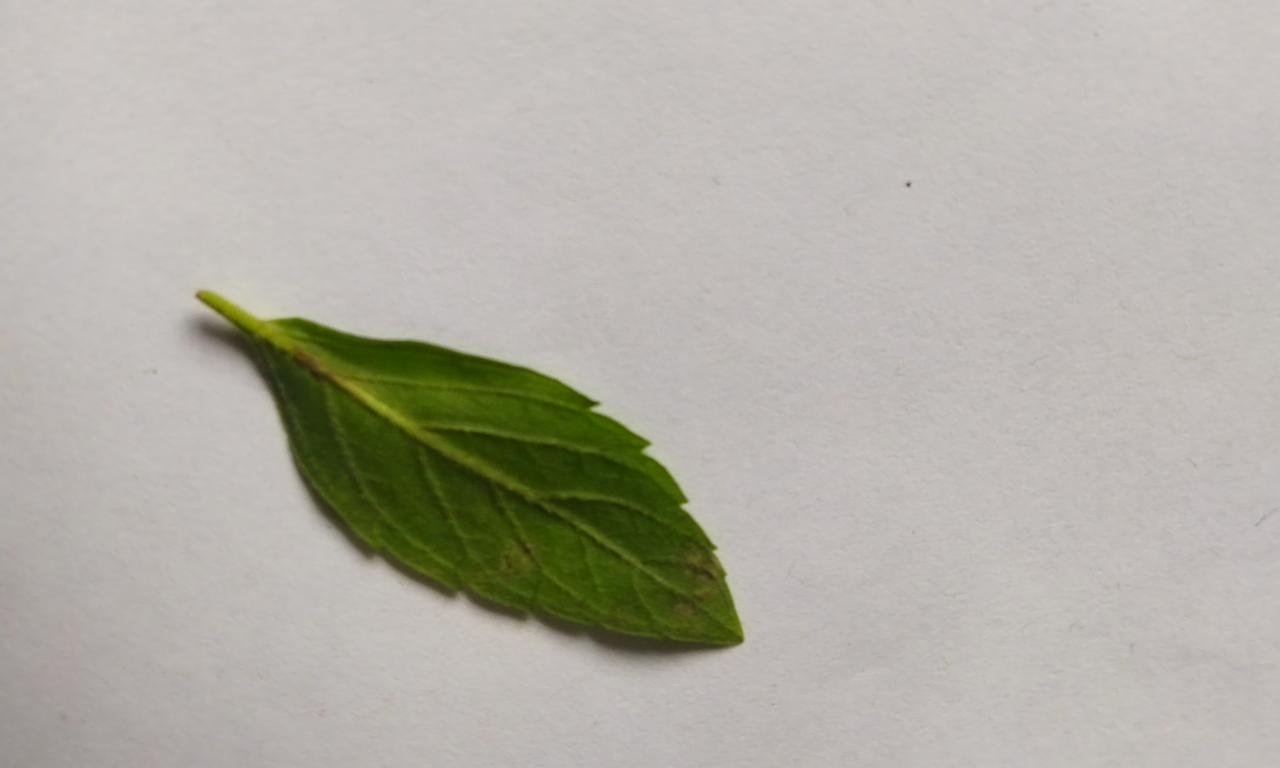
Label: Fresh